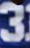
Number: 3